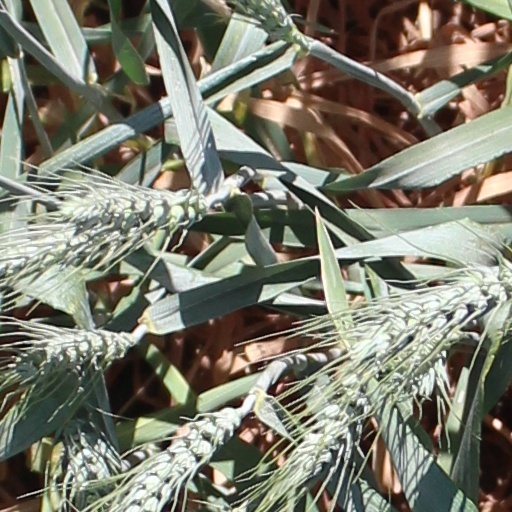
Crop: wheat